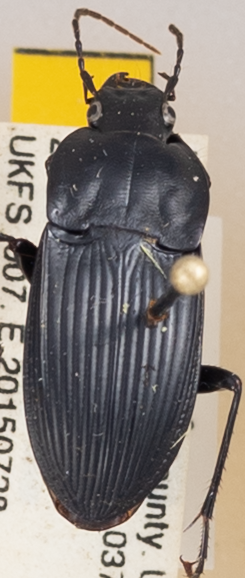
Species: Dicaelus furvus
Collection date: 2015-07-28
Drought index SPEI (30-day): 1.69
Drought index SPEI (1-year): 1.064
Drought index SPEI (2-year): -0.114